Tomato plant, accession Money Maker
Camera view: tilt-top (135 deg); turntable rotation: 300 degrees
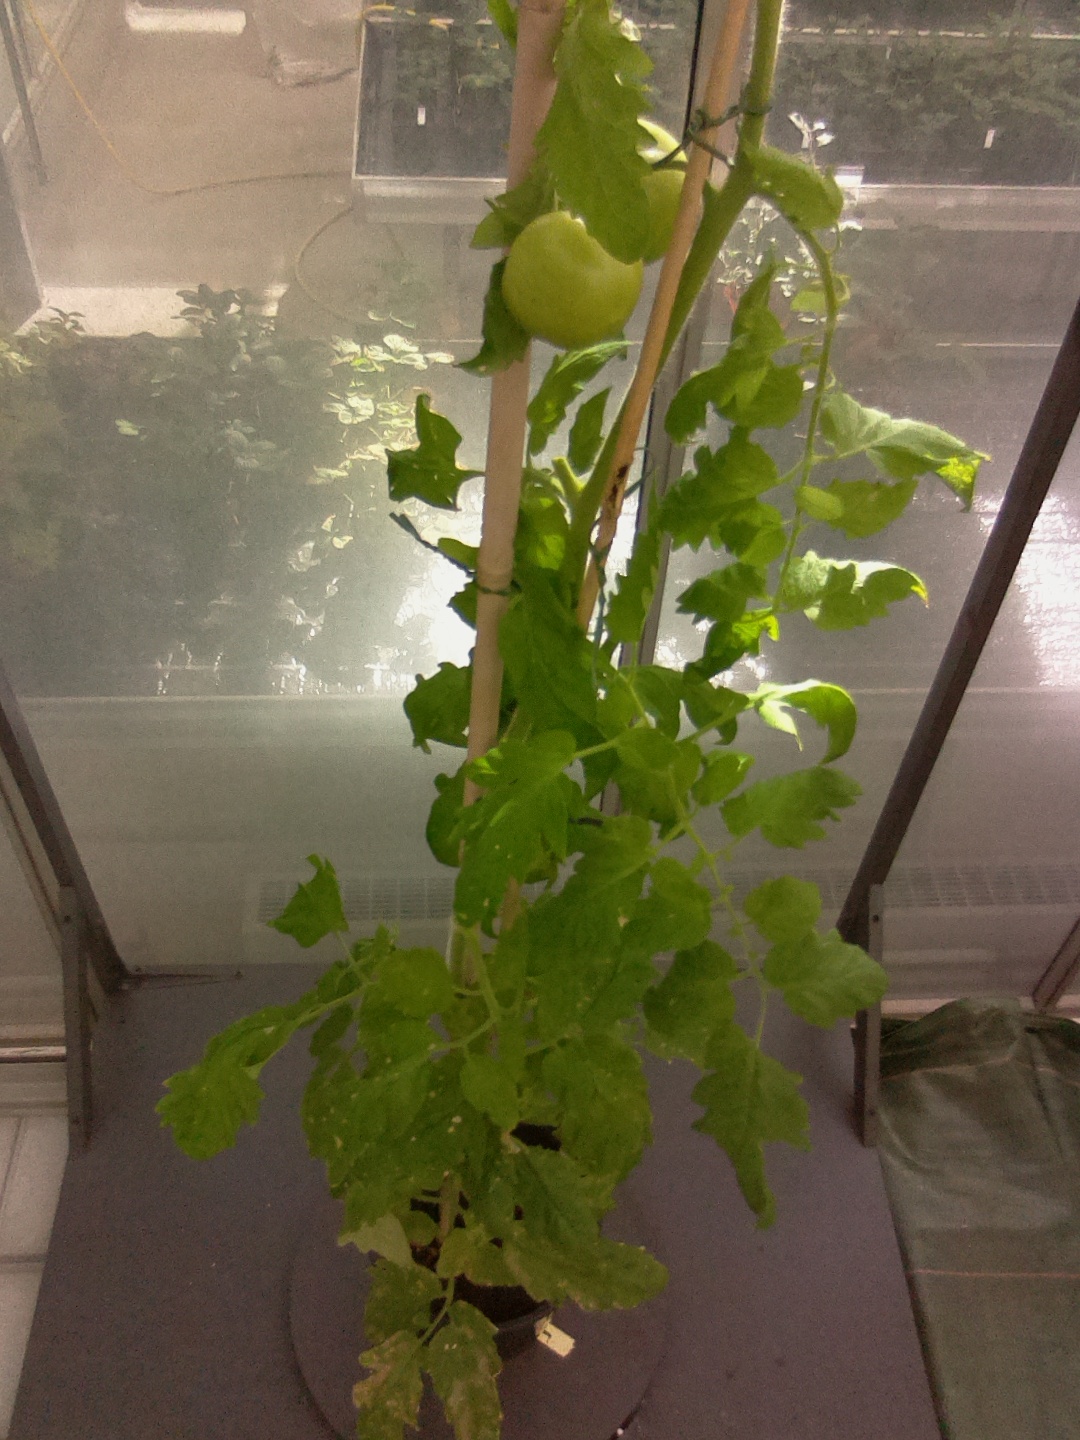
BBCH growth stage 79: 90% -100% of final fruit size